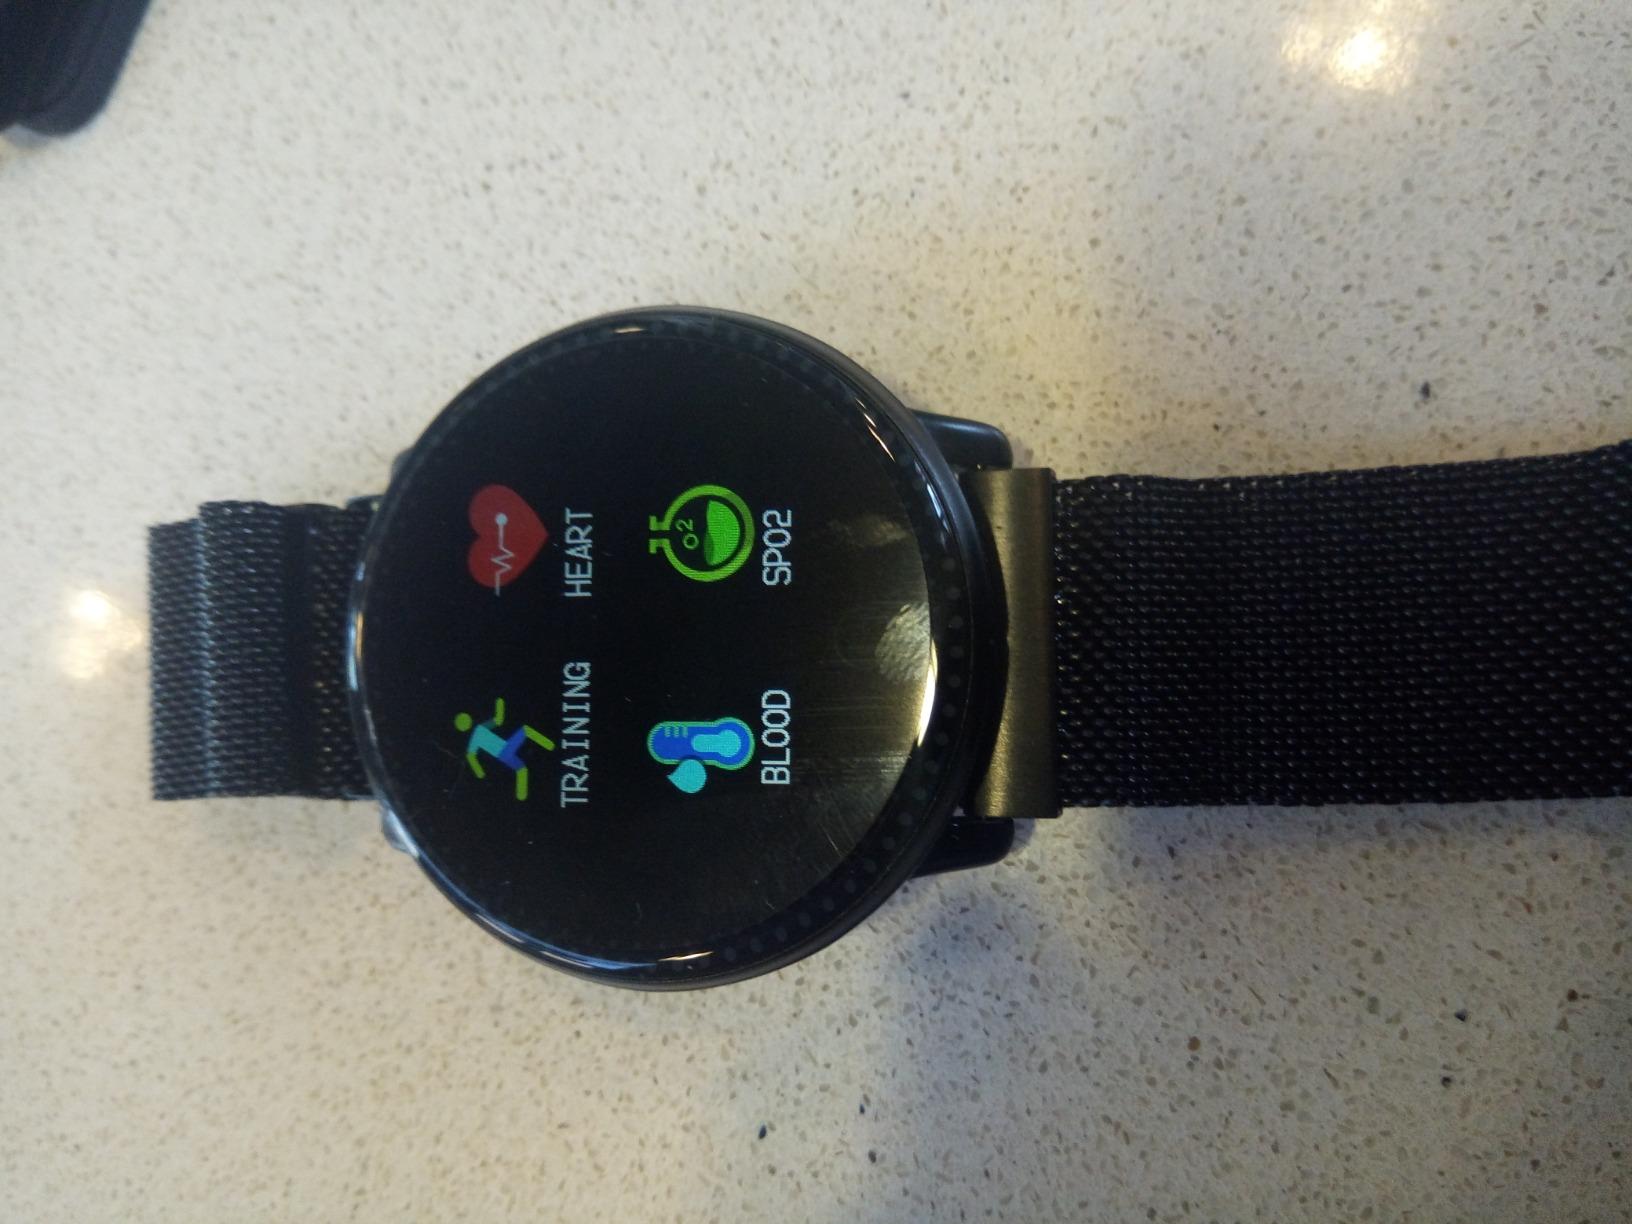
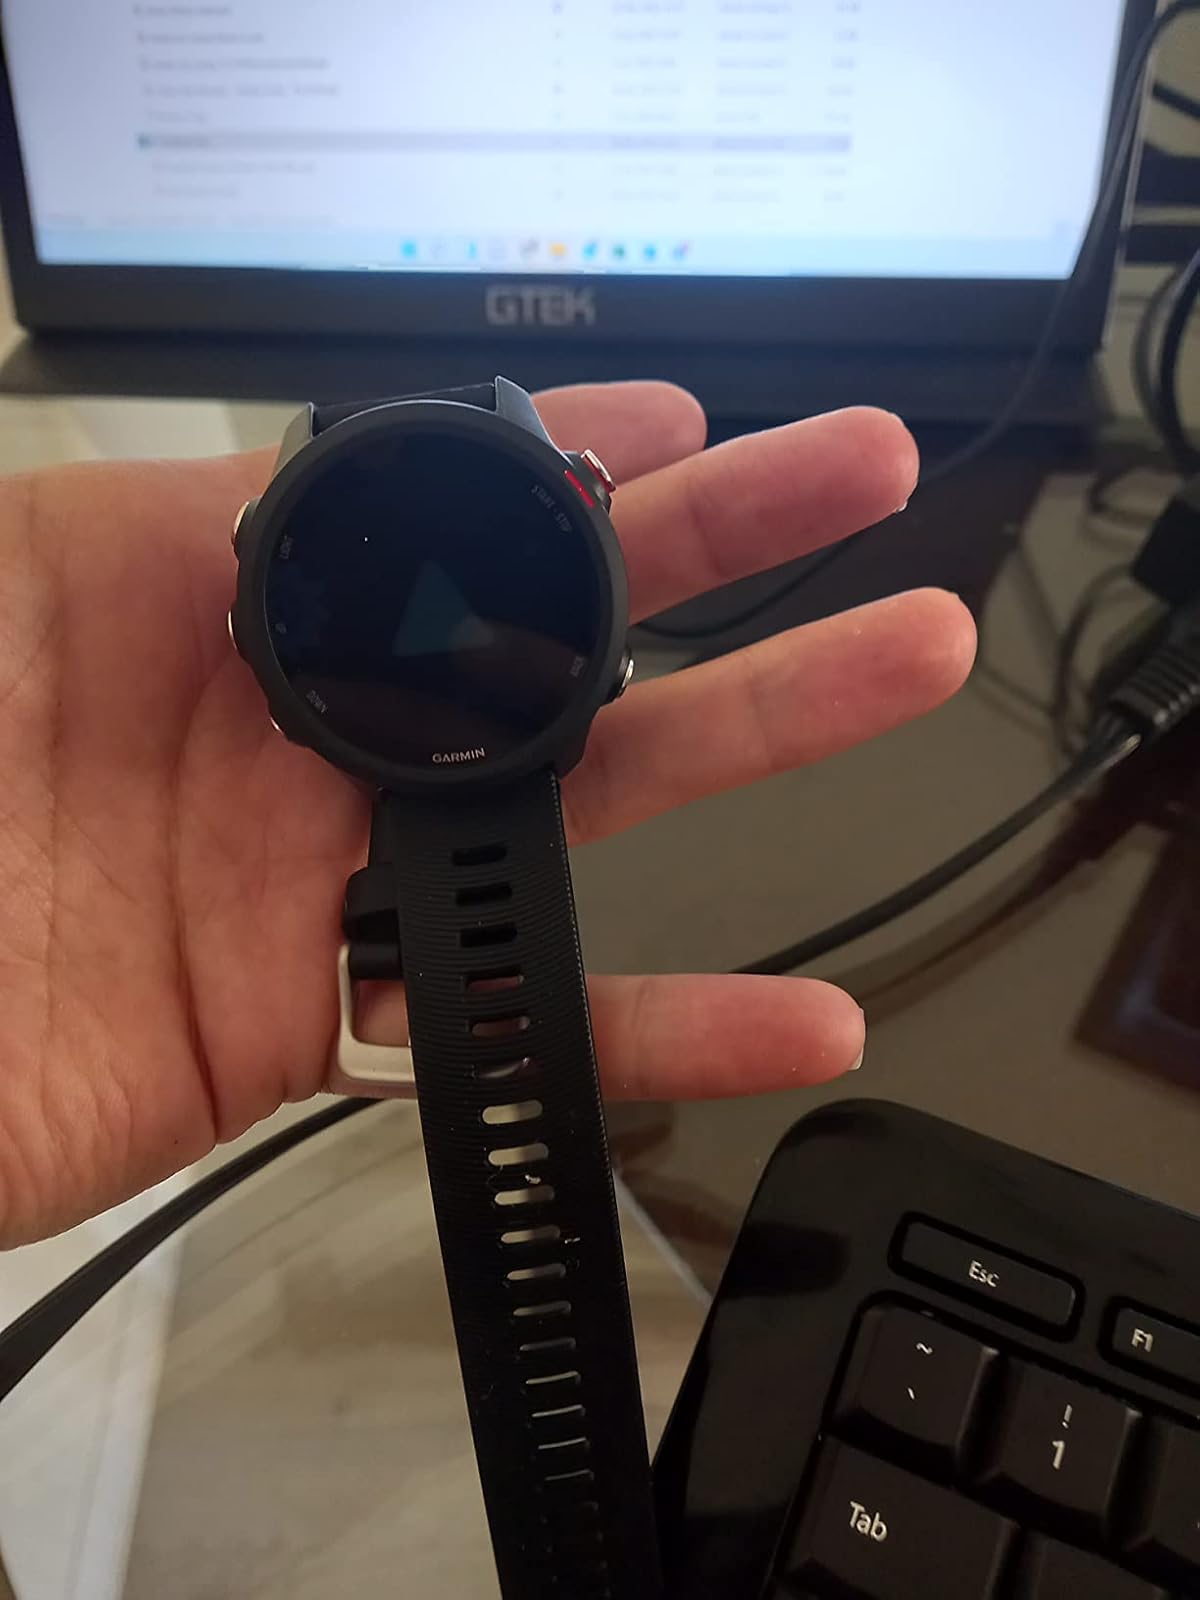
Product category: smartwatch
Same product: no